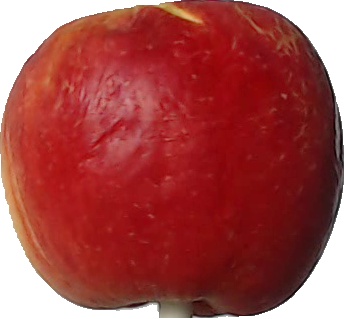
Label: apple_red_yellow_1